Luxury apartment

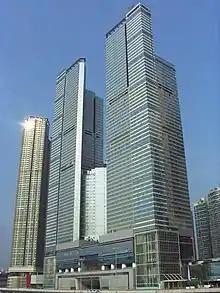
The Cullinan, a luxury residential apartment at the Union Square, is the tallest residential building in Hong Kong

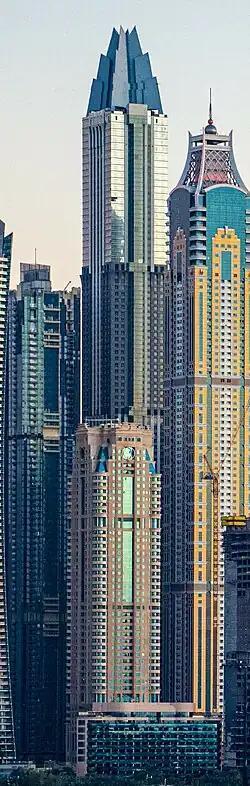
Marina 101 is the tallest residential building in the United Arab Emirates, and only behind the tallest building in the world Burj Khalifa

Hong Kong has long been recognised as one of the most expensive property markets in the world, with countless exclusive residential offerings. Though many of the city's famed apartment complexes are found atop the Victoria Peak, there are several other luxury apartments in areas such as Repulse Bay, Deep Water Bay, Mid-Levels, Union Square, Kadoorie Hill, Kowloon Tong and more.